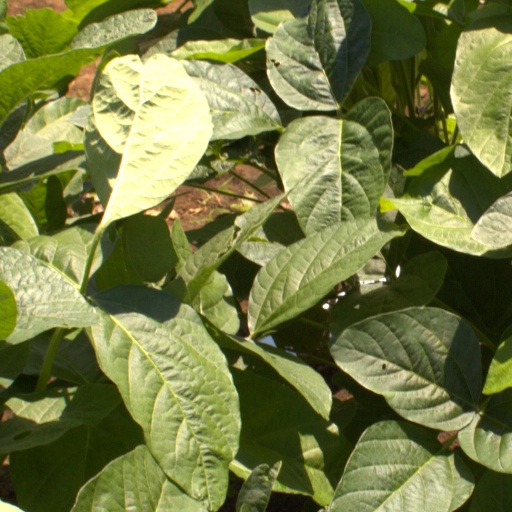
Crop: soybean